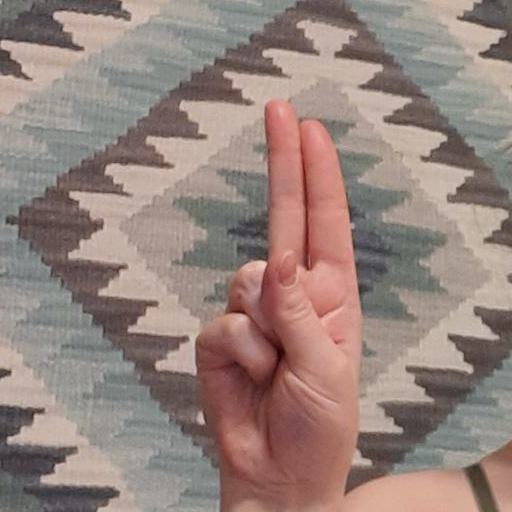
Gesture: two_up